Marnes de Bleville

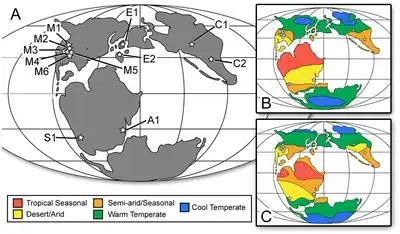
Dinosaur localities. E1 - Marnes de Bléville.

The Marnes de Bleville is a geological formation in France. It dates back to the Late Jurassic.